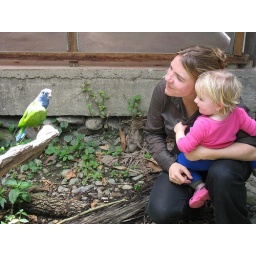
Julia meet an exotic bird at the Senda Verde animal refuge near Coroico